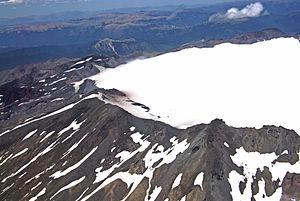
La réserve nationale Villarrica est une réserve naturelle située dans la région d'Araucanie, au Chili. Divisée en onze sections, elle est également connue sous le nom d'Hualalafquén, qui est également le nom de la principale section de la réserve.
Le Sollipulli est un volcan du Chili coiffé d'une caldeira comblée par un glacier.